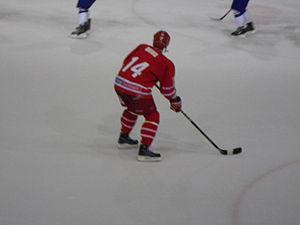
Jesper Duus, joueur de hockey sur glace avec l'équipe du Danemark. Match amical contre la France à Grenoble.
Jesper Duus est un joueur professionnel danois de hockey sur glace.